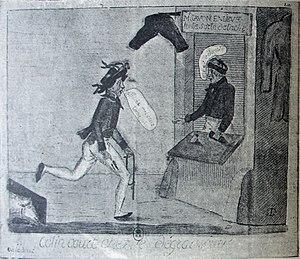
Colin court chez le dégraisseur, image caustique moquant la volonté de Caulincourt de laver son honneur dans l'affaire du duc d'Enghien. Image du XIXe siècle.
L'affaire du duc d'Enghien recouvre l'enlèvement, le jugement et enfin l'exécution dans les fossés du château de Vincennes le 21 mars 1804, de Louis Antoine de Bourbon-Condé, duc d’Enghien, petit-fils du prince de Condé, à la suite d'une opération de la police secrète dirigée par Savary et menée par le général Ordener.
Nicolas Boquillon, né le 1ᵉʳ avril 1795 à Rethel et mort le 10 octobre 1867 à Aix-en-Provence, est un journaliste, biographe, littérateur et vulgarisateur français.